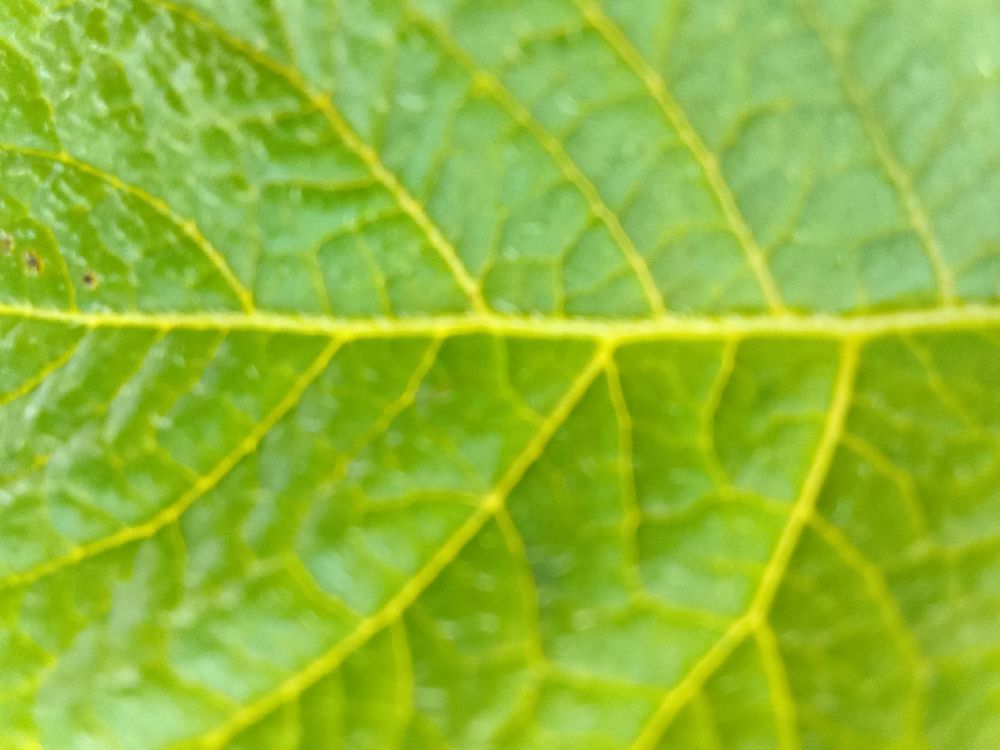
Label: Healthy